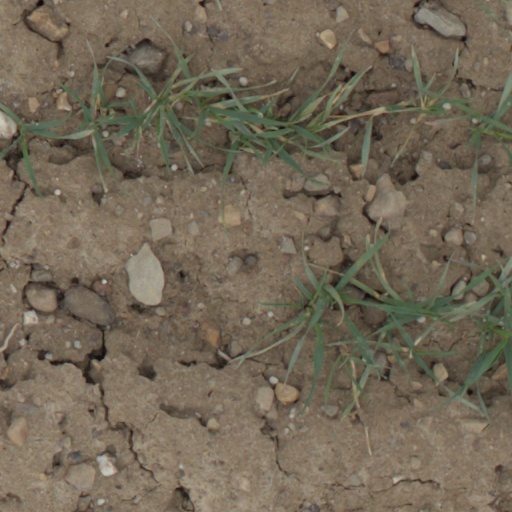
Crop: wheat